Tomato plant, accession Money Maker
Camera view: vertical (180 deg); turntable rotation: 270 degrees
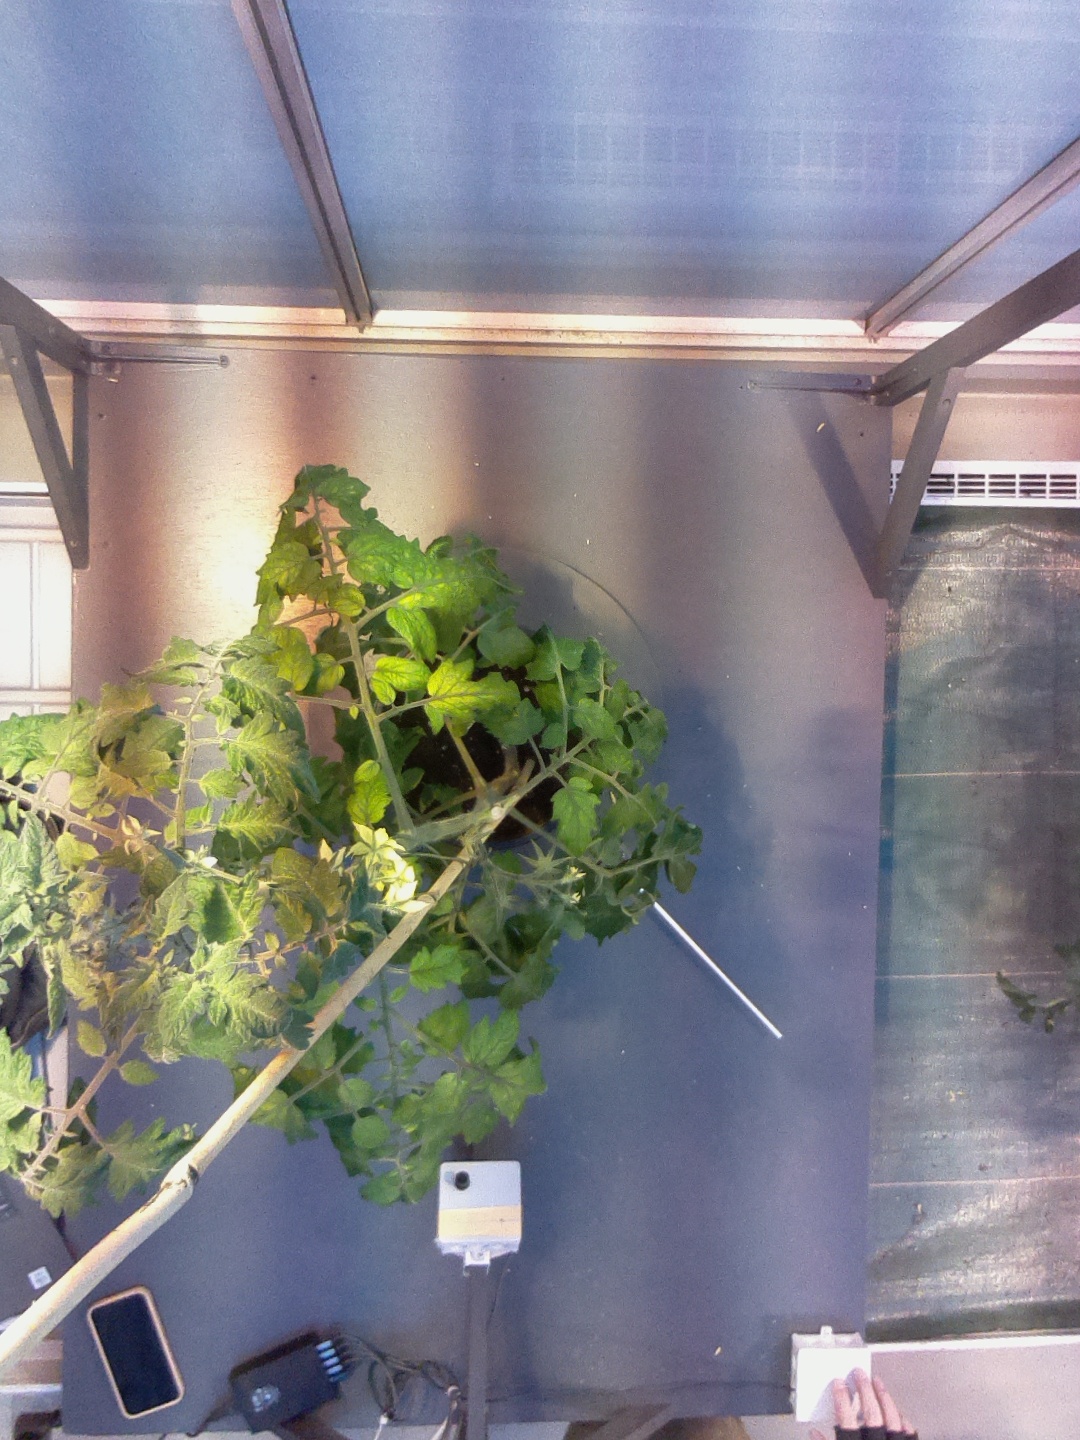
BBCH growth stage 70: Fruits at the main stem or branches visibles